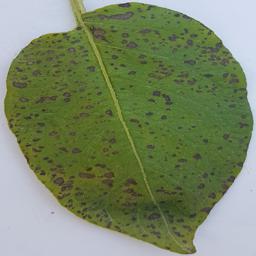
Etiqueta: Tizon_Temprano